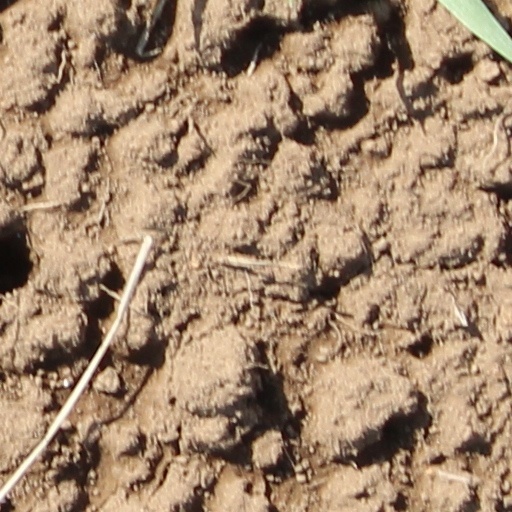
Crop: wheat